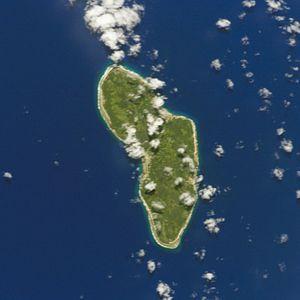
Image NASA de Rurutu (Archipel des Iles Australes, Polynésie Française) Ocean Pacífique Sud
Rurutu est une île située dans l'archipel des Australes en Polynésie française. Elle est administrativement rattachée à la commune de Rurutu.
Le Stiphodon à collier ou Stiphodon discotorquatus est une espèce de poissons de la famille des Gobiidae, endémique de la Polynésie française, en danger critique d'extinction mais probablement éteinte d'après UICN.